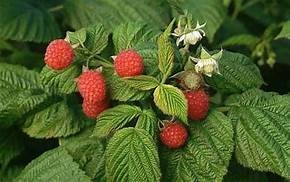
Label: raspberry